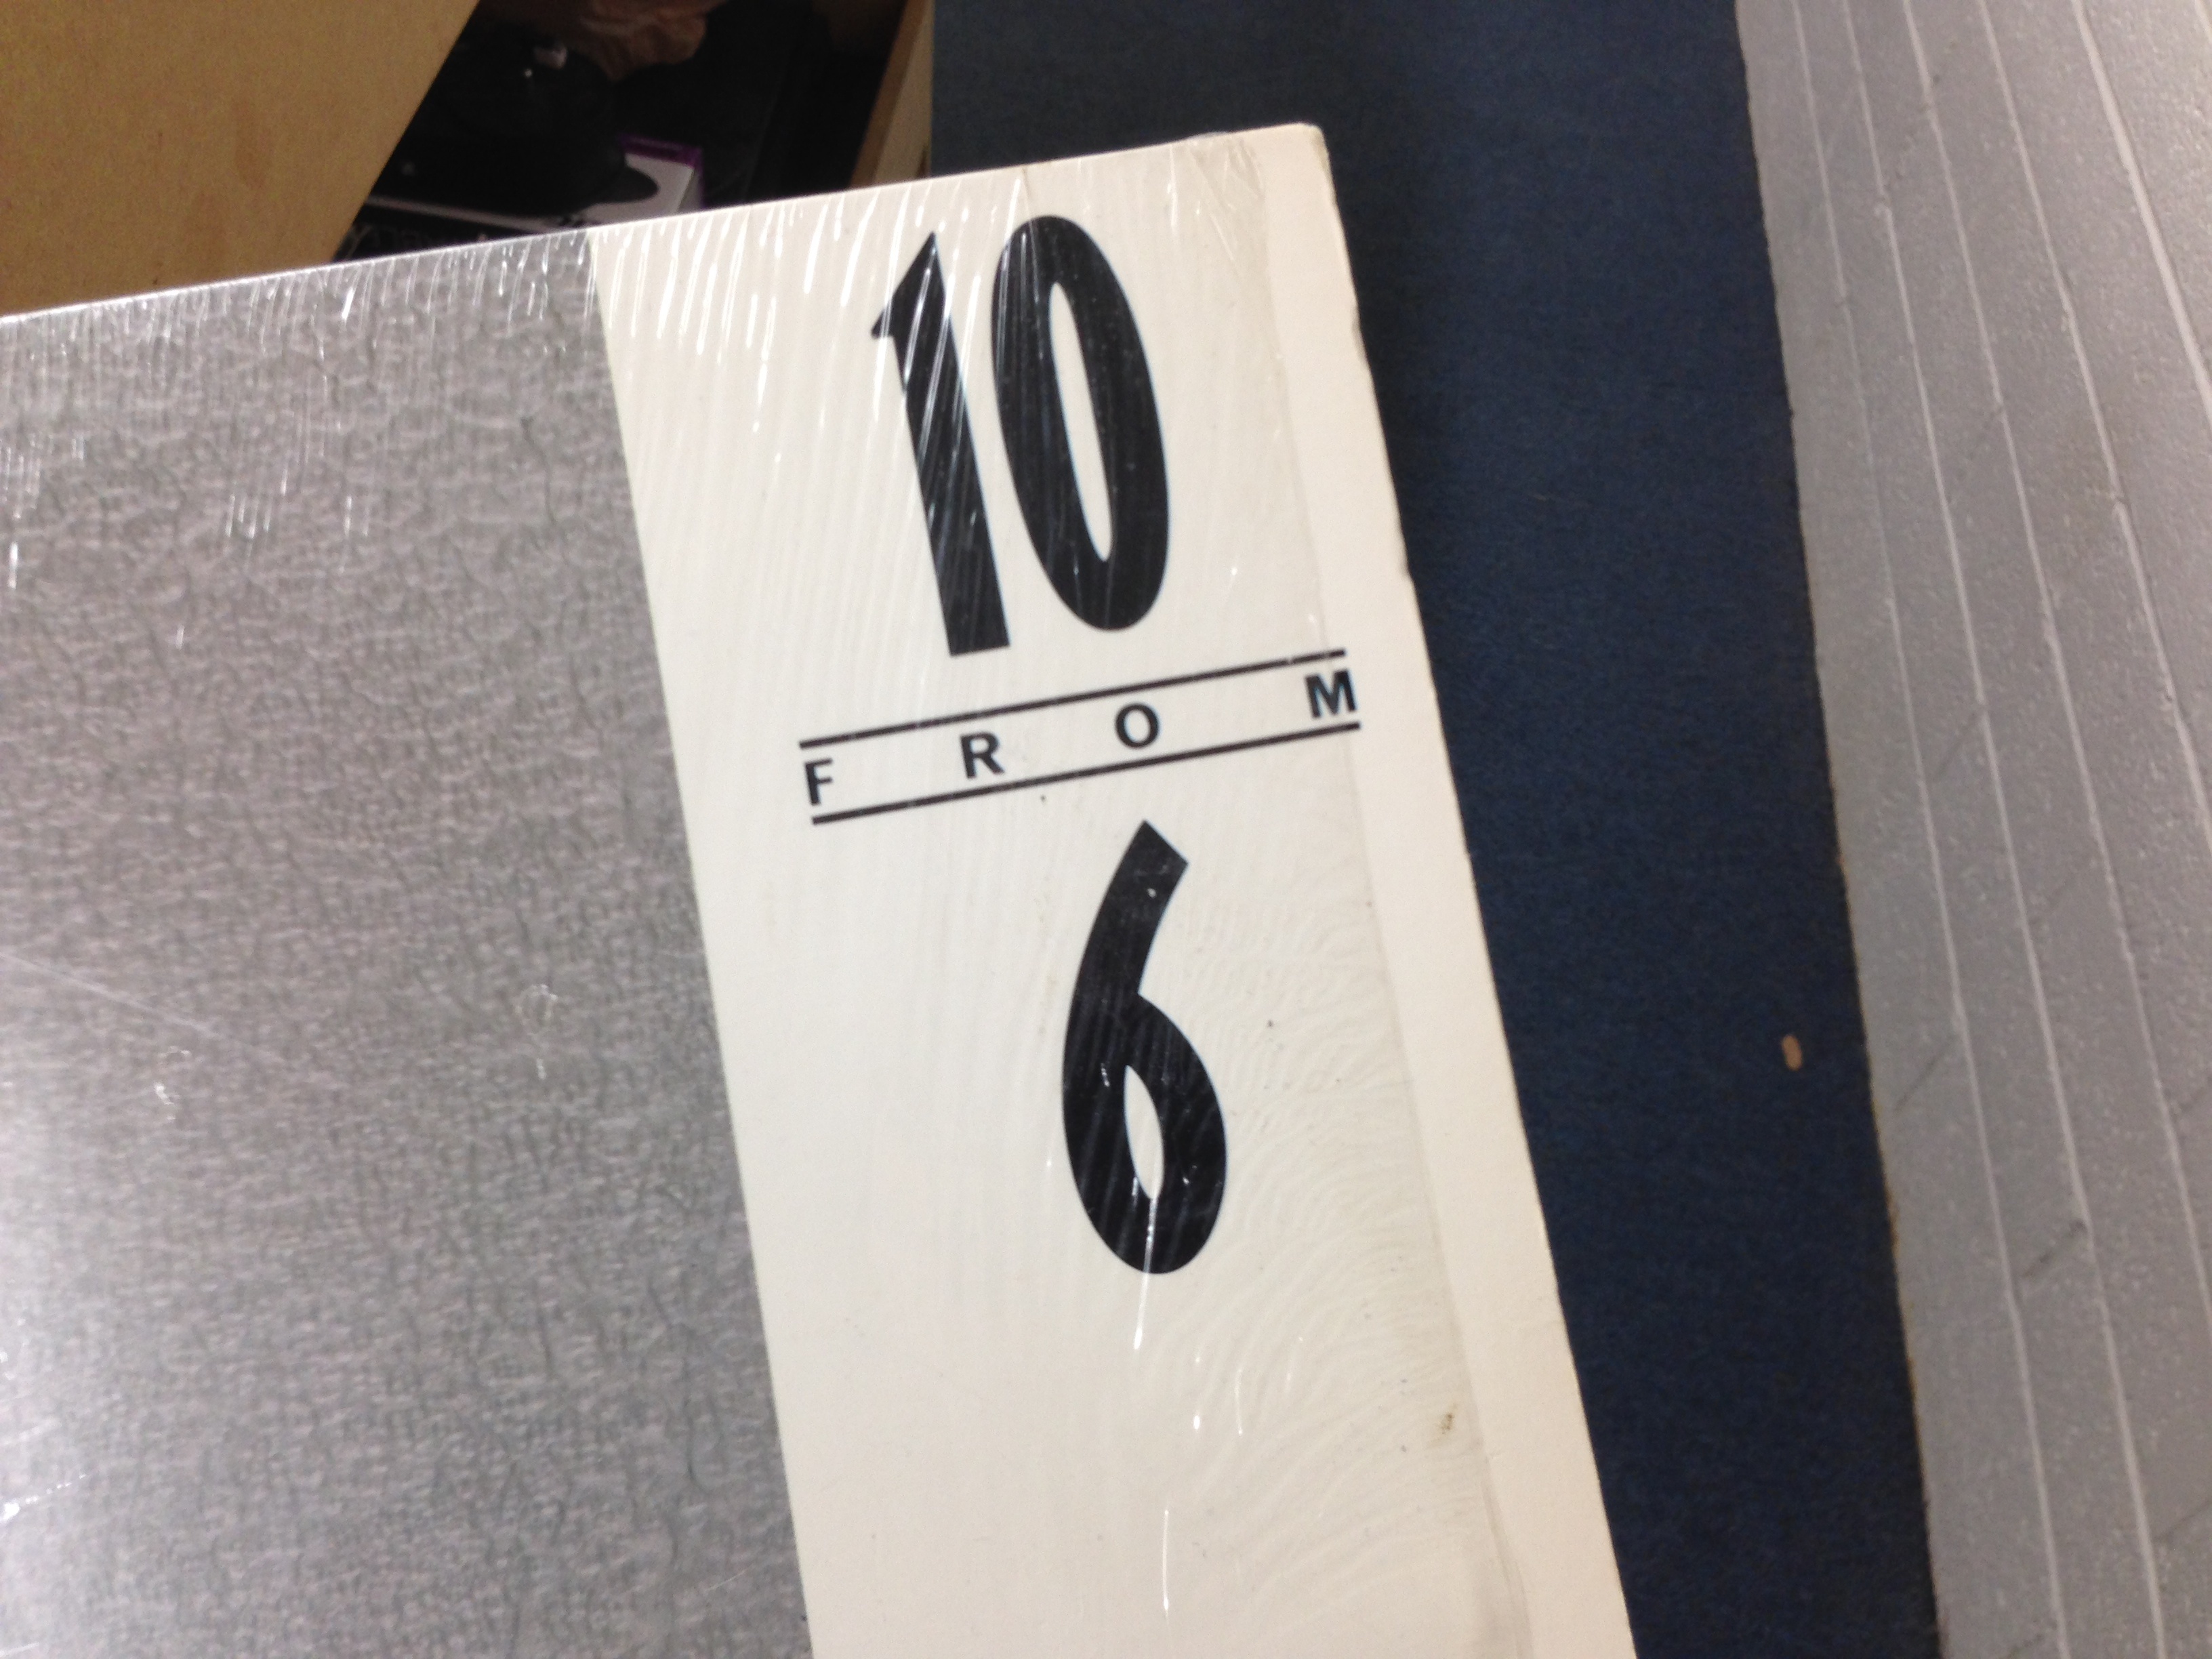
white, number, label, brand, design, calligraphy, ds106, 106